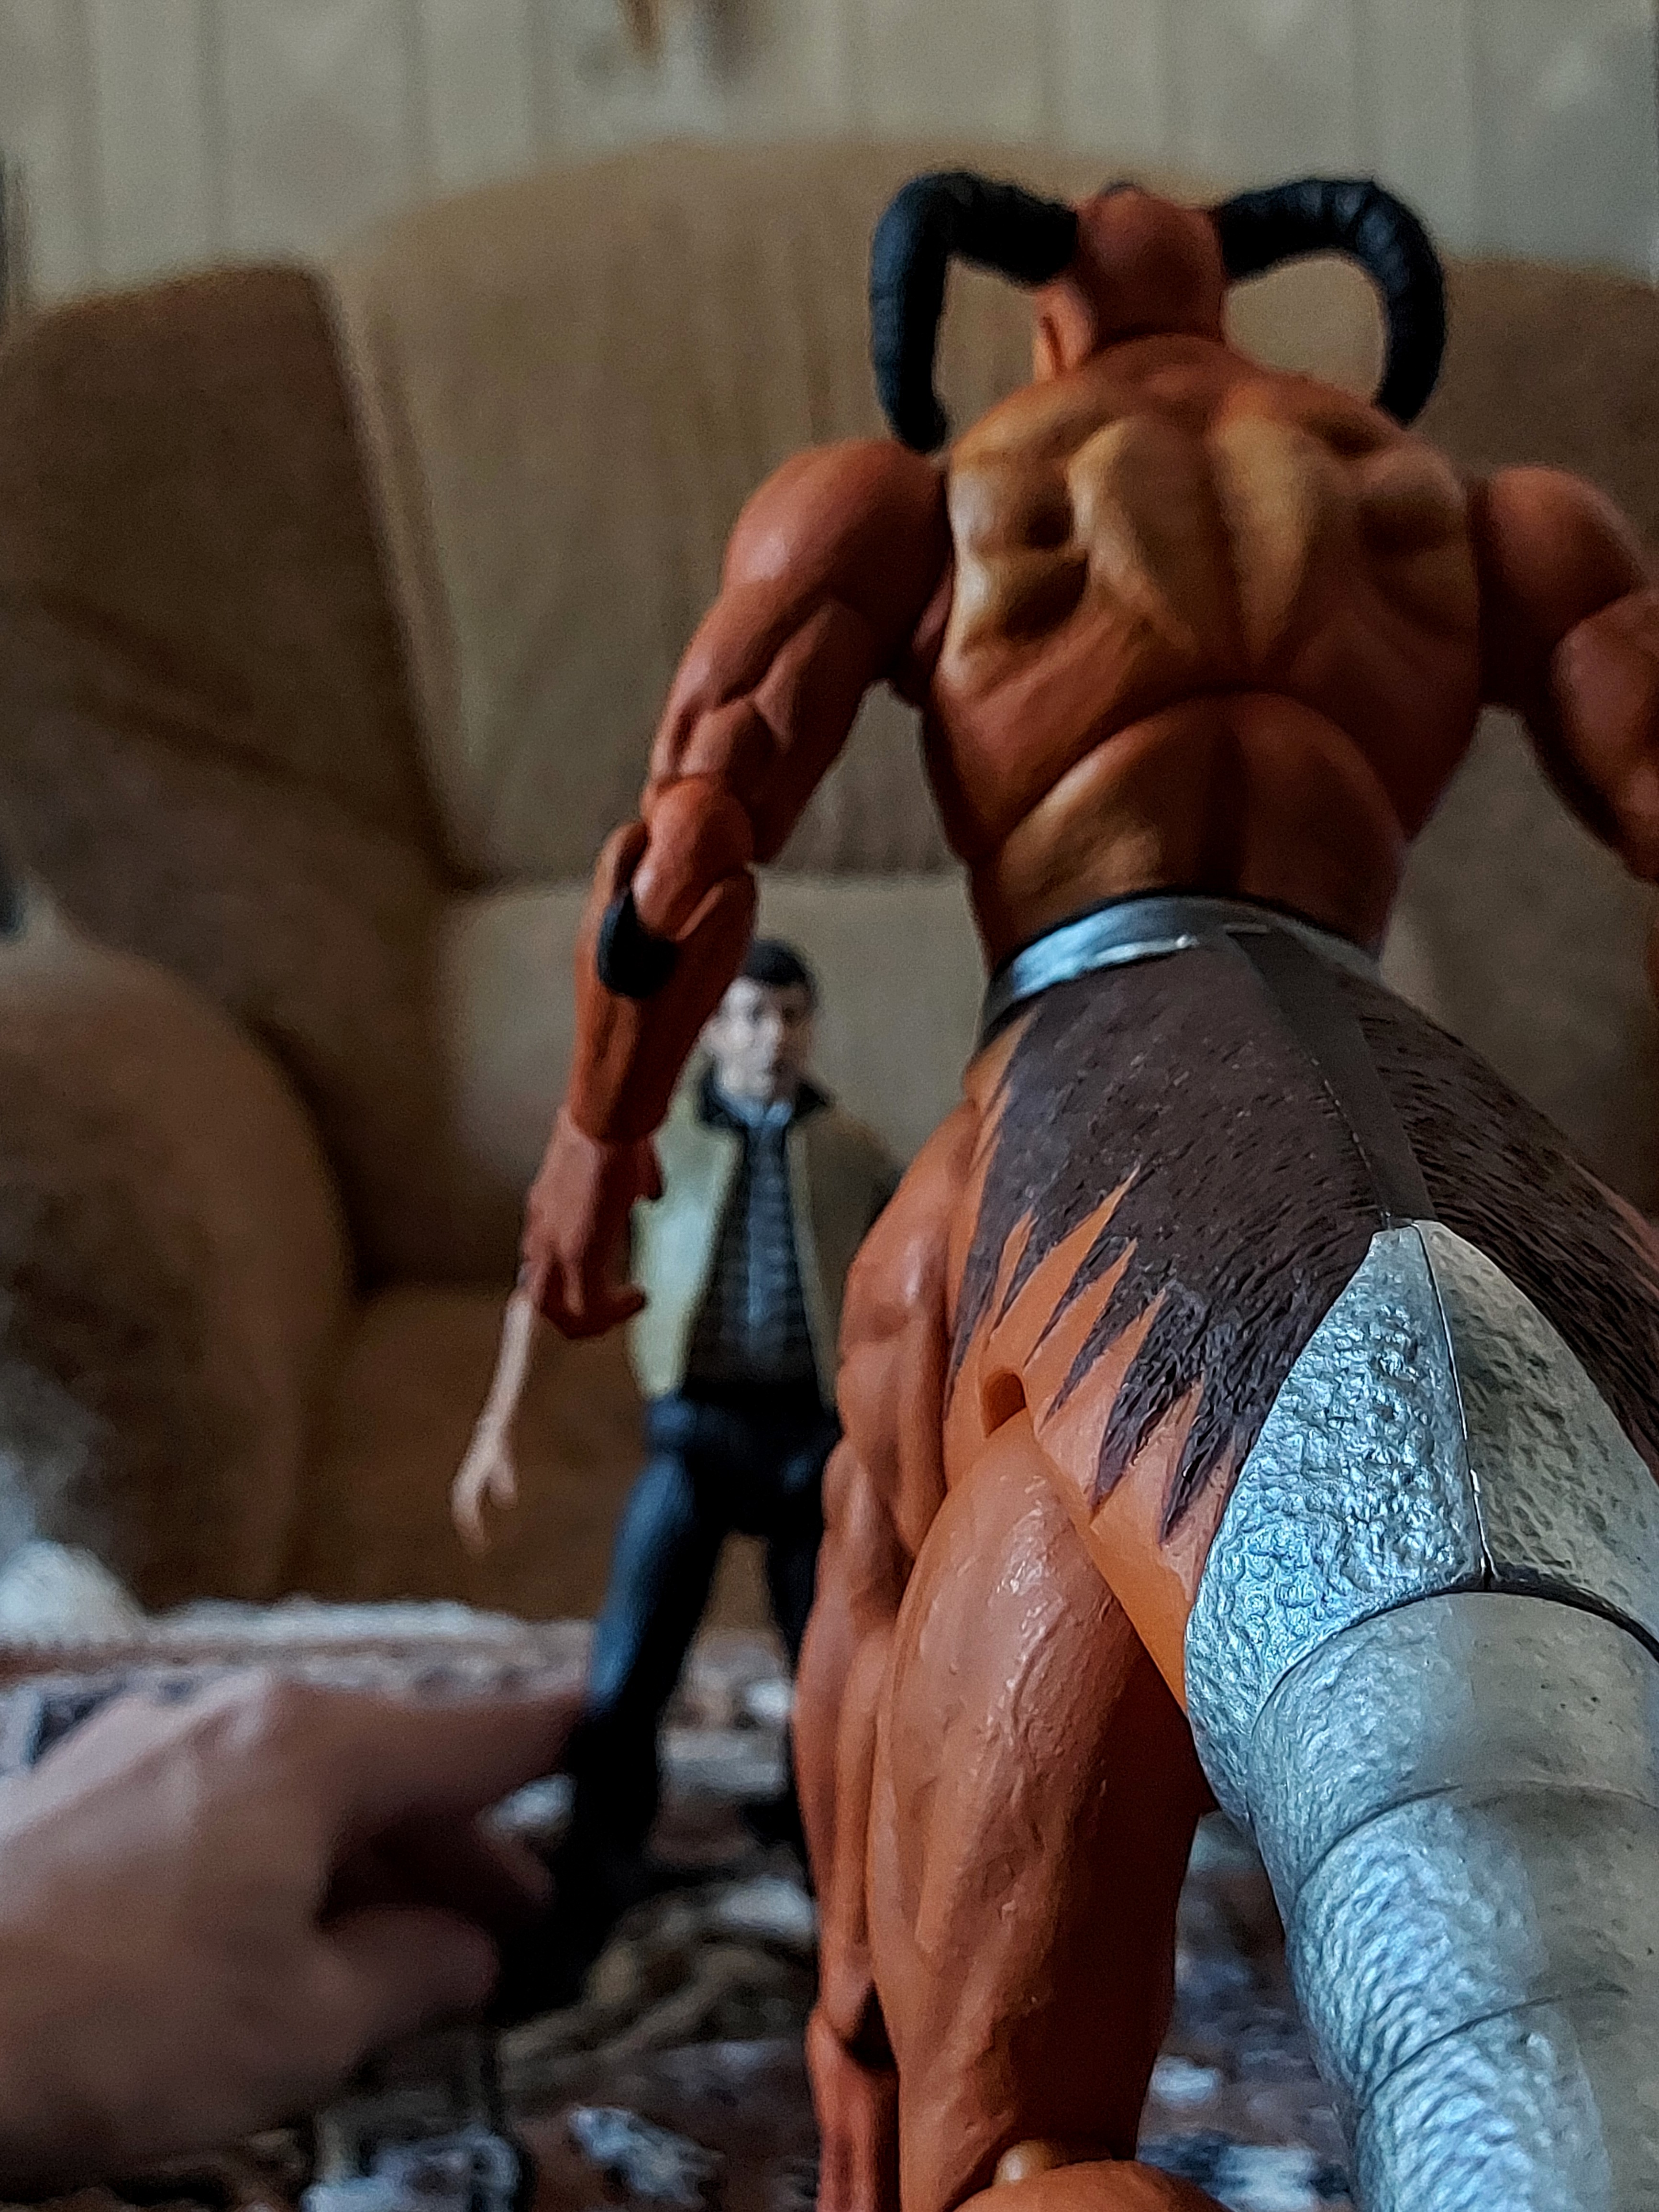
Shokan, storm, collectibles, warrior, fighter, action, figure, joint, skin, hand, muscle, gesture, finger, thigh, couch, thumb, chest, wood, wrist, trunk, elbow, nail, abdomen, knee, Barechested, human leg, toy, comfort, event, art, pattern, flesh, tattoo, sitting, sign language, bracelet, jewellery, room, fun